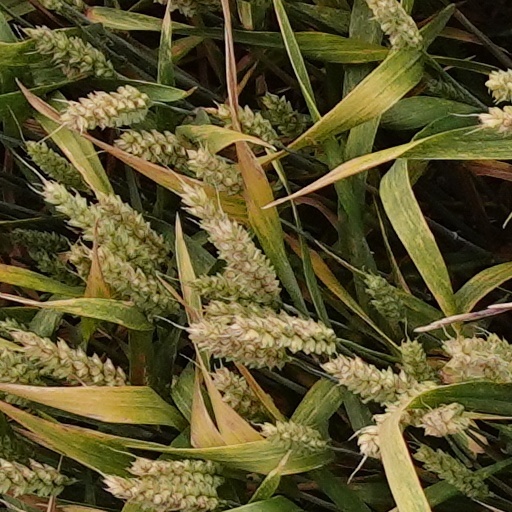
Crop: wheat